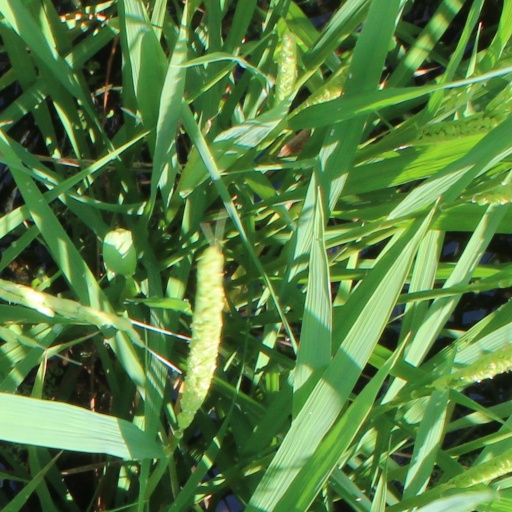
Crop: rice